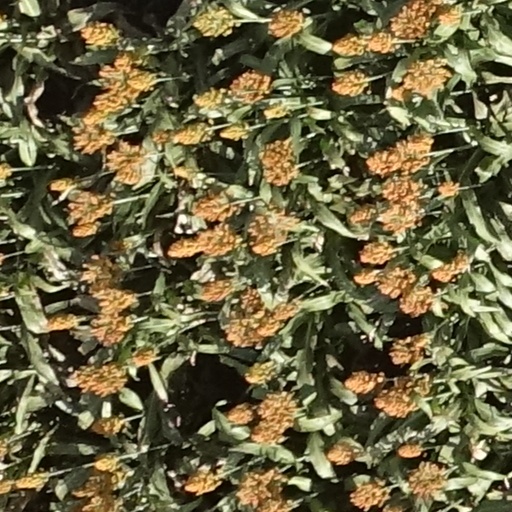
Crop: sorghum